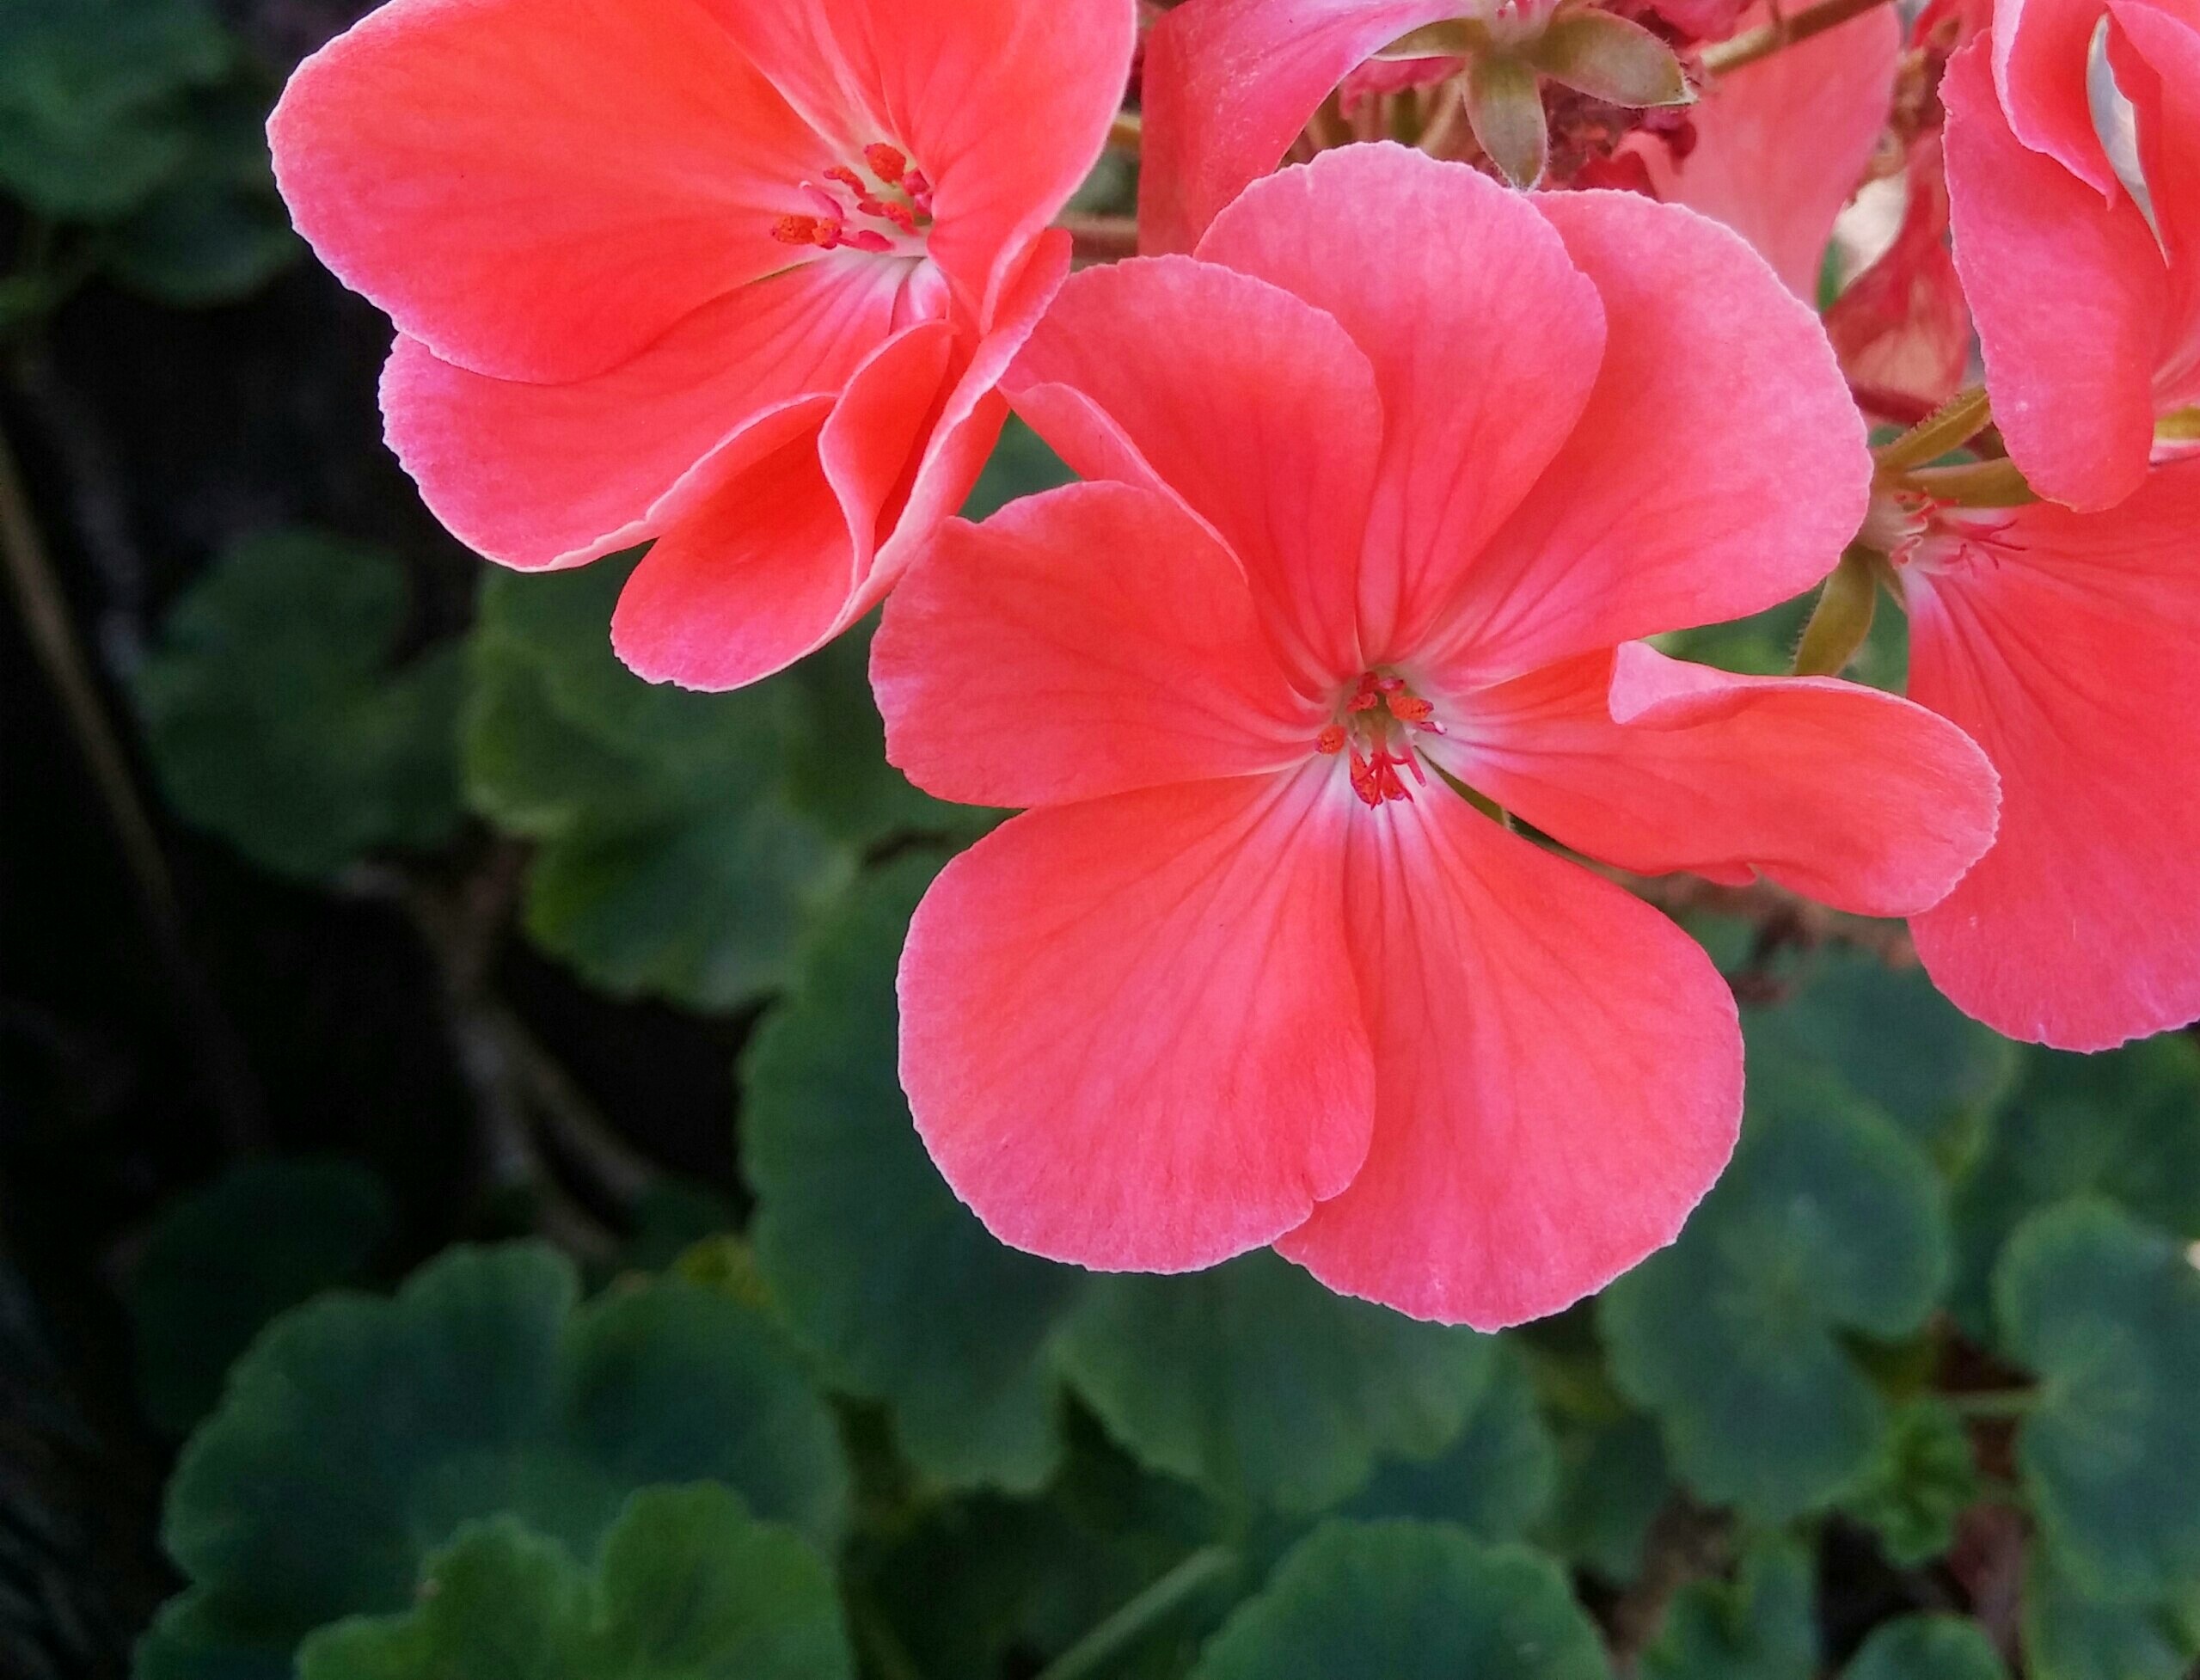
plant, flower, petal, summer, red, italy, botany, pink, flora, geranium, macro photography, flowering plant, geraniaceae, annual plant, land plant, geraniales